Onna-musha

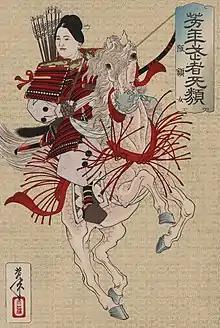

The Genpei War (1180–1185) was a war between the Taira (Heike) and Minamoto (Genji) clans, two very prominent Japanese clans of the late-Heian period. The epic "The Tale of the Heike" was composed in the early 13th century in order to commemorate the stories of courageous and devoted samurai. Among those was Tomoe Gozen, servant of Minamoto no Yoshinaka of the Minamoto clan. She assisted Yoshinaka in defending himself against the forces of his cousin, Minamoto no Yoritomo, especially during the Battle of Awazu in 1184.